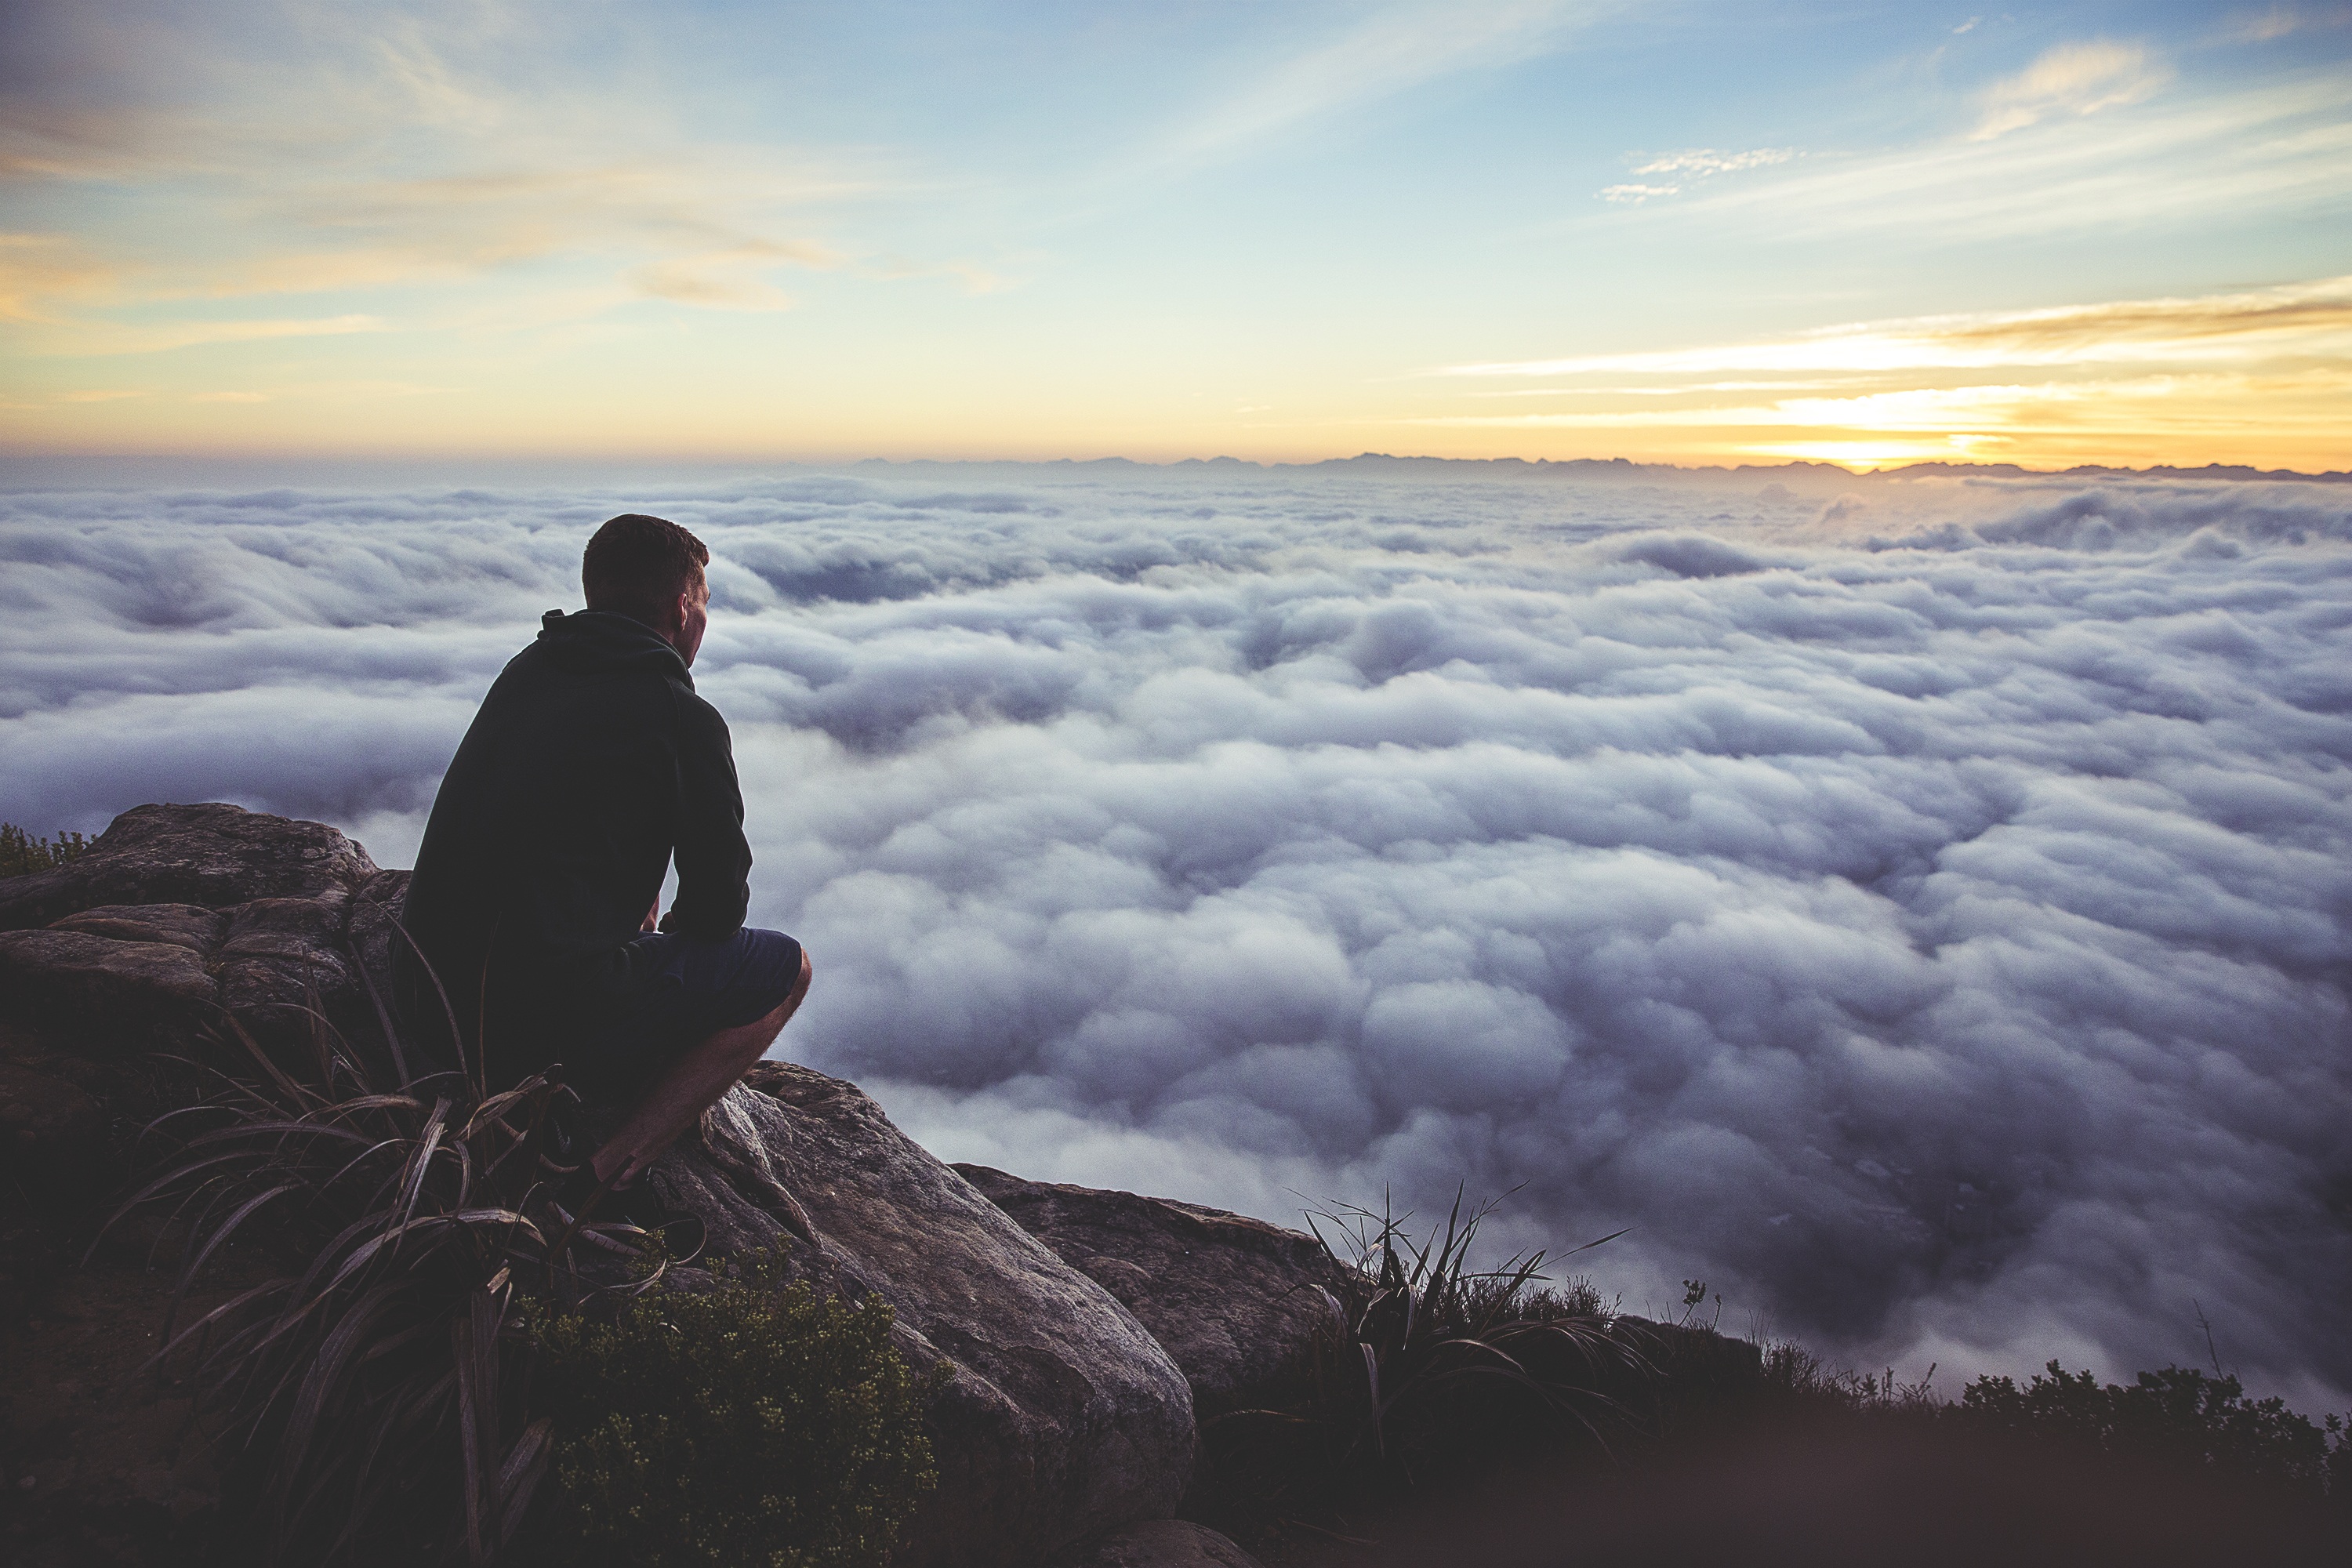
sea, coast, ocean, horizon, mountain, cloud, people, sky, sunrise, sunset, sunlight, morning, wave, dawn, looking, guy, dusk, evening, weather, rocks, clouds, atmospheric phenomenon